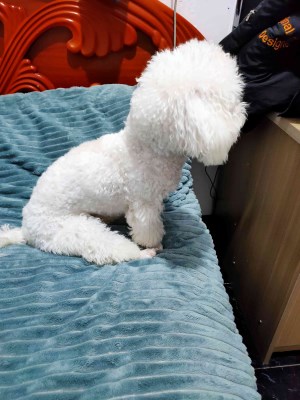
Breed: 3083-n000117-Bichon_Frise